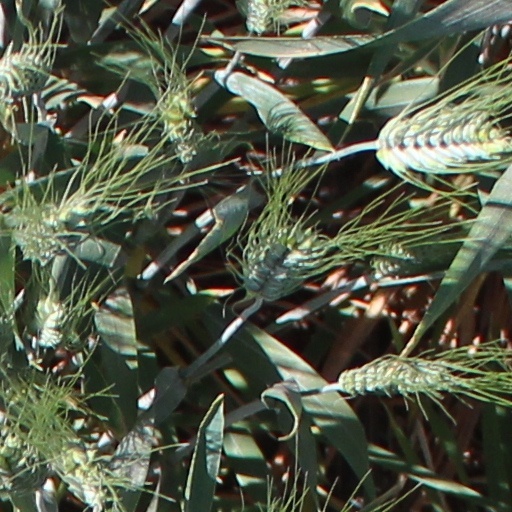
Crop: wheat